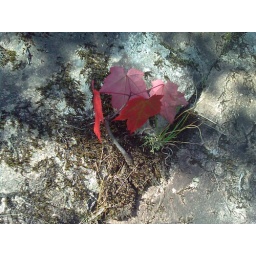
A sprout of a maple tree grows out of a crack in the rocks south of the swamp.